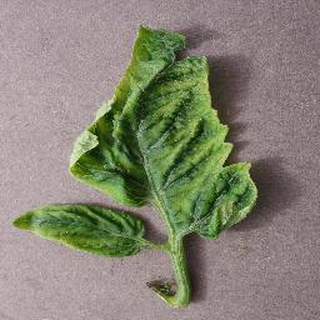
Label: tomato_yellow_leaf_curl_virus